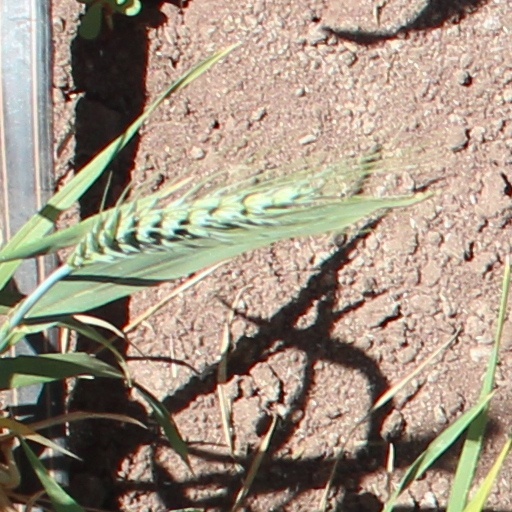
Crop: wheat